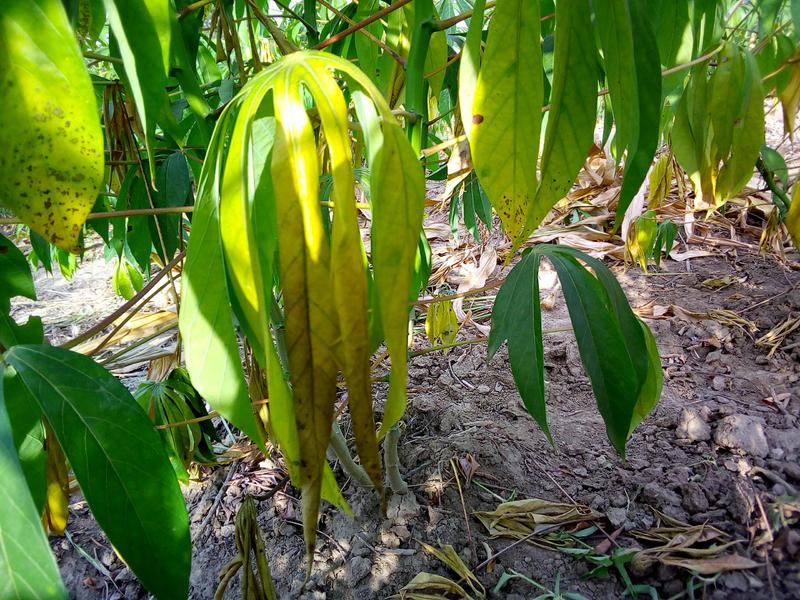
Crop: cassava
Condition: bacterial_blight